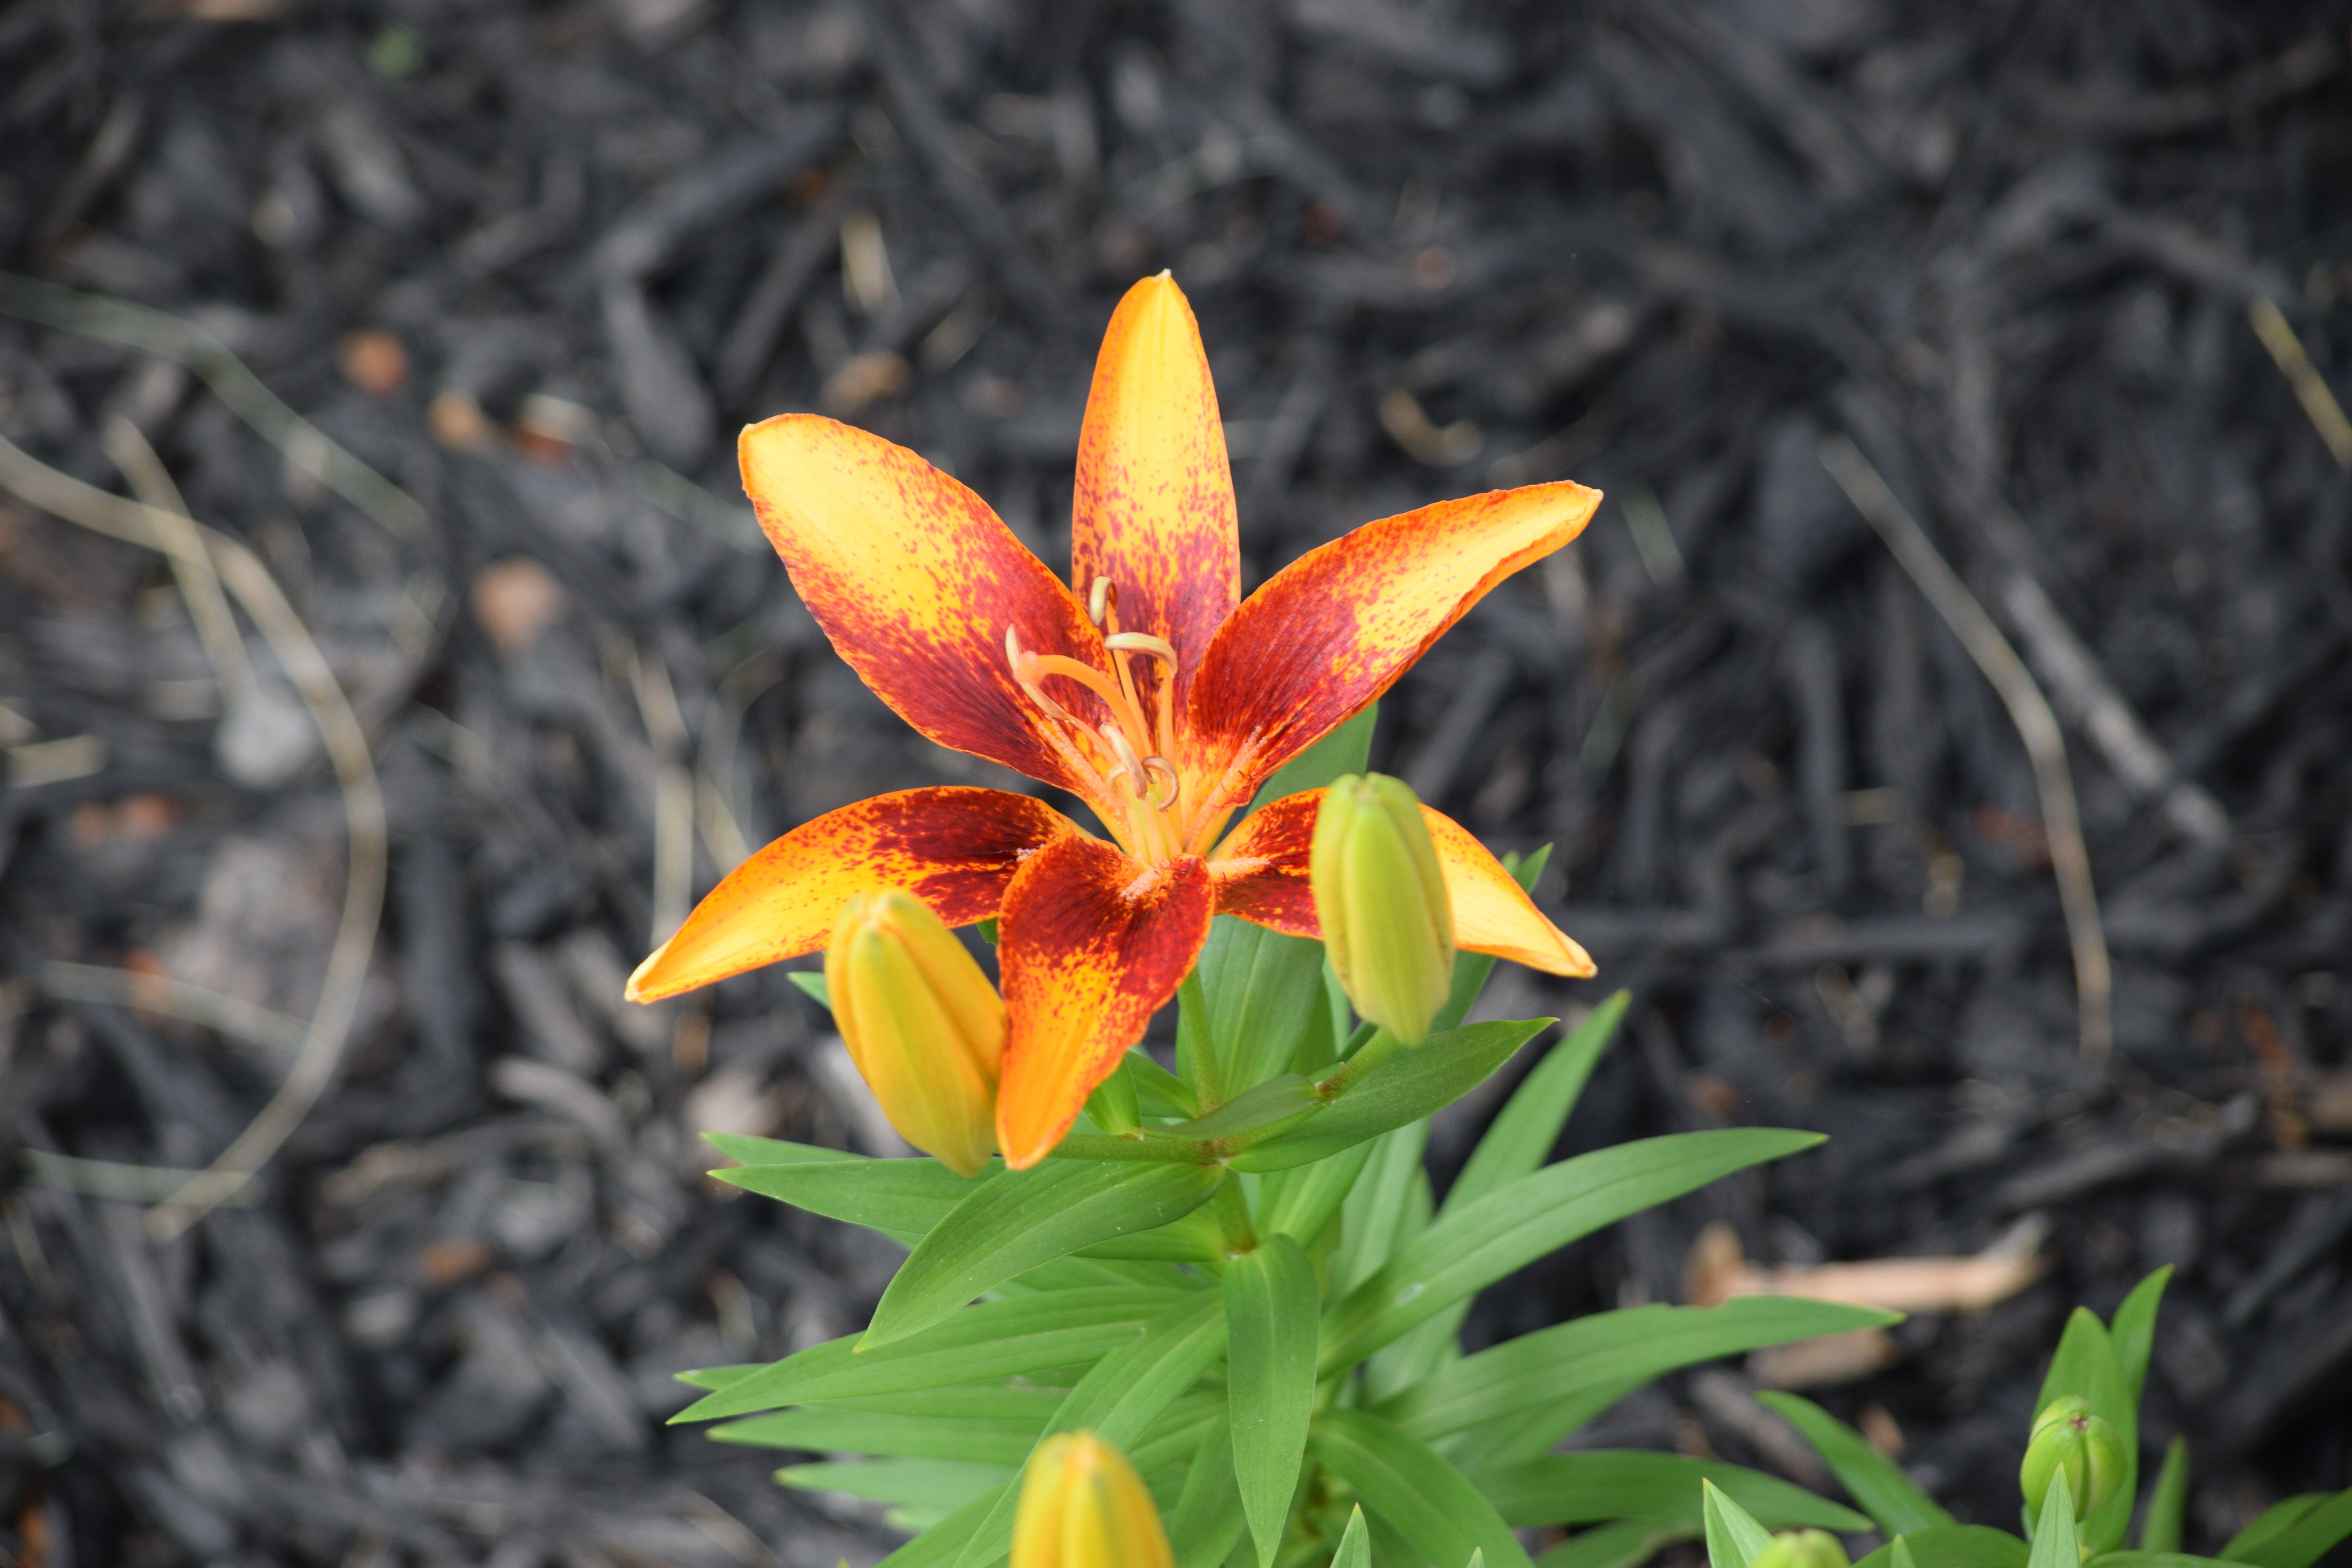
nature, plant, leaf, flower, petal, botany, yellow, garden, flora, wildflower, day, lily, macro photography, flowering plant, land plant, fawn lily